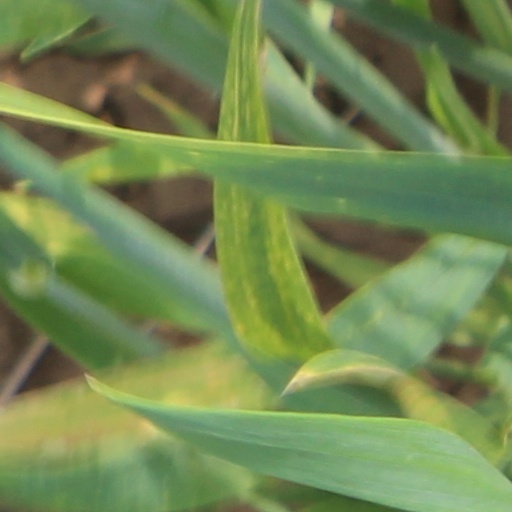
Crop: wheat